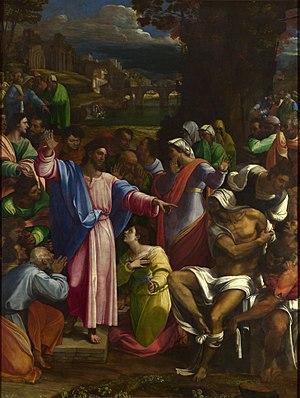
La résurrection de Lazare est un miracle de Jésus rapporté uniquement par l'Évangile de Jean, durant lequel Jésus ramène Lazare de Béthanie à la vie quatre jours après son enterrement. L'événement se déroule à Béthanie. C'est, dans l'Évangile de Jean, le dernier des miracles que Jésus accomplit avant la Passion et sa propre résurrection.